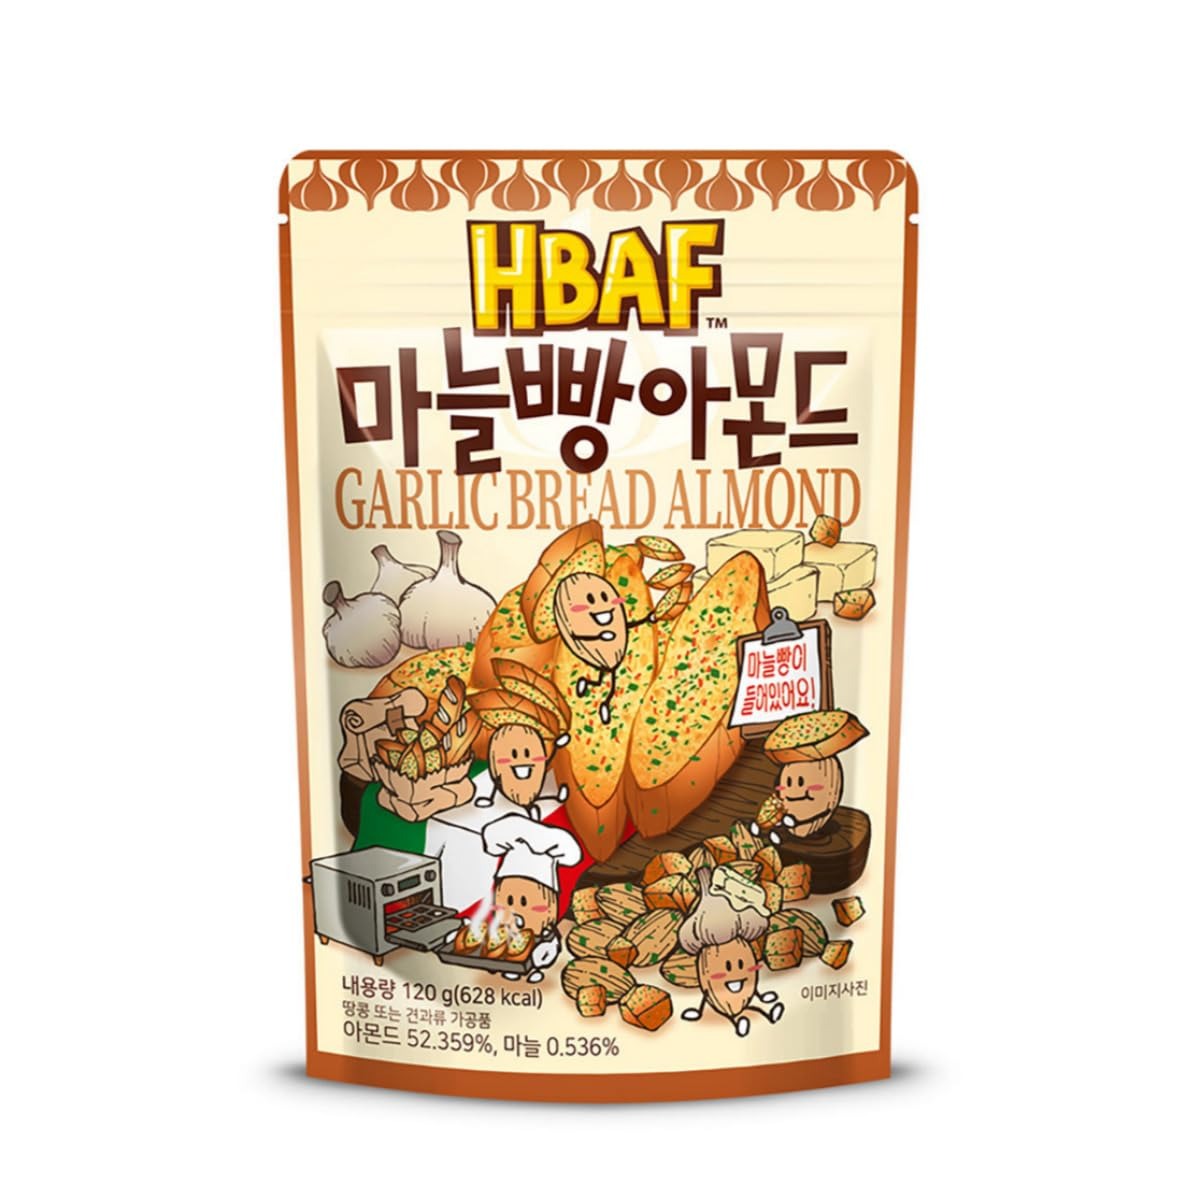
Item Name: [Official Gilim HBAF] Korean Seasoned Garlic Almonds Nut Snack with Galic Bread Chips | School, Work, Travel Snack | Pre-workout Snack | Asian Snacks (Garlic Bread, 1 x 120 gram pack)
Bullet Point 1: 𝗦𝗮𝘃𝗼𝗿𝘆 𝗚𝗮𝗿𝗹𝗶𝗰 𝗜𝗻𝗳𝘂𝘀𝗶𝗼𝗻 𝘄𝗶𝘁𝗵 𝗖𝗿𝗼𝘂𝘁𝗼𝗻: Indulge in the familiar and comforting taste of garlic bread with every bite of these almonds. The savory garlic flavor adds a delicious twist to the nutty base.
Bullet Point 2: 𝗣𝗿𝗲𝗺𝗶𝘂𝗺 𝗤𝘂𝗮𝗹𝗶𝘁𝘆 𝗔𝗹𝗺𝗼𝗻𝗱𝘀: Indulge in the satisfying crunch of top-grade almonds that are carefully selected to ensure freshness and quality, enhancing the overall snacking experience.
Bullet Point 3: 𝟭𝟮𝟬-𝗚𝗿𝗮𝗺 𝗚𝗲𝗻𝗲𝗿𝗼𝘀𝗶𝘁𝘆: these almonds are a satisfying choice to curb your cravings and promote a healthy lifestyle. Enjoy the delightful taste while nourishing your body, and feel free to share the goodness with friends and family.
Bullet Point 4: 𝗩𝗲𝗿𝘀𝗮𝘁𝗶𝗹𝗲 𝗦𝗻𝗮𝗰𝗸𝗶𝗻𝗴 : Whether you're craving a zesty solo snack, elevating your movie night, or adding a flavorful touch to social gatherings and celebrations, our Garlic Bread almonds are the perfect choice. Their versatility makes them a delightful companion for cozy evenings, festive parties, or any occasion where you want to savor a unique and delicious treat.
Bullet Point 5: 𝗣𝗮𝗶𝗿𝗶𝗻𝗴 𝗣𝗼𝘀𝘀𝗶𝗯𝗶𝗹𝗶𝘁𝗶𝗲𝘀: Similar to garlic bread chips, these almonds can be paired with dips, cheeses, and other complementary flavors to create personalized snack combinations that enhance the overall taste experience.
Bullet Point 6: 𝗘𝘅𝗾𝘂𝗶𝘀𝗶𝘁𝗲 𝗞𝗼𝗿𝗲𝗮𝗻 𝗖𝗿𝗮𝗳𝘁𝘀𝗺𝗮𝗻𝘀𝗵𝗶𝗽: Crafted by the renowned HBAF brand, known for its dedication to excellence, our garlic almonds showcase the culinary artistry that Korean snacks are celebrated for worldwide.
Bullet Point 7: 𝗭𝗶𝗽 𝗦𝗲𝗮𝗹 𝗙𝗿𝗲𝘀𝗵𝗻𝗲𝘀𝘀: Our innovative zip seal packaging is designed to preserve the crispiness and robust garlic flavor of our almonds. This ensures an extended shelf life, allowing you to relish every bite as if the pack were just opened.
Value: 1.0
Unit: Ounce

Price: 5.58